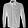
Label: Shirt